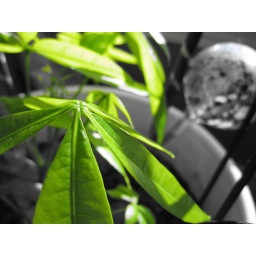
A glowingly green plant nourished by a water globe.